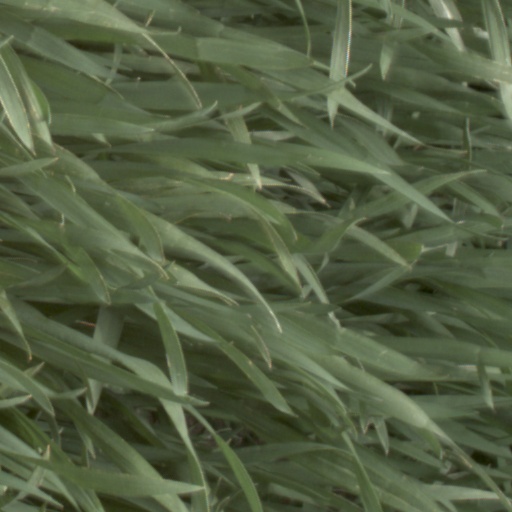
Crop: wheat